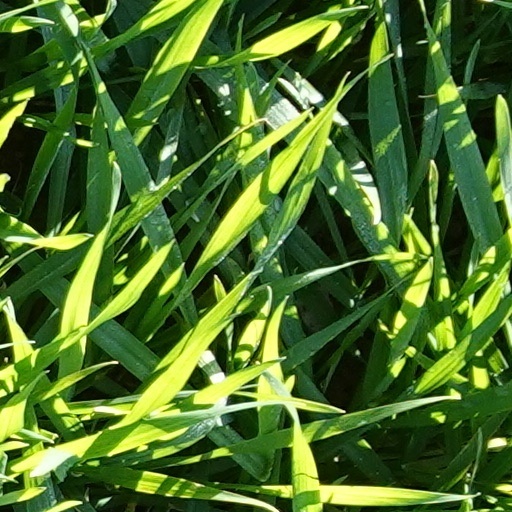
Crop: wheat